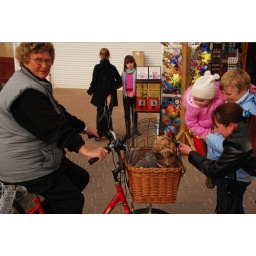
I always see this lady with the bike and two dogs in basket at Brighton seafront.